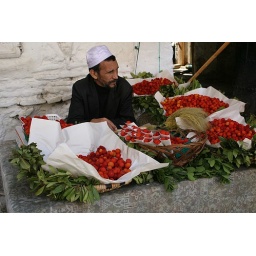
A local street vendor selling a fruit called &amp;quot;rose arbutus&amp;quot; inside the Medina in Fes, Morocco